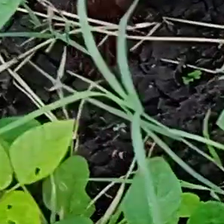
Weed species: Harali_(Cynodon_dactylon)